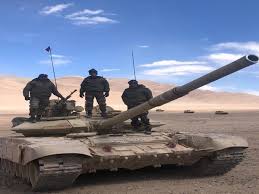
Label: BMP-T15